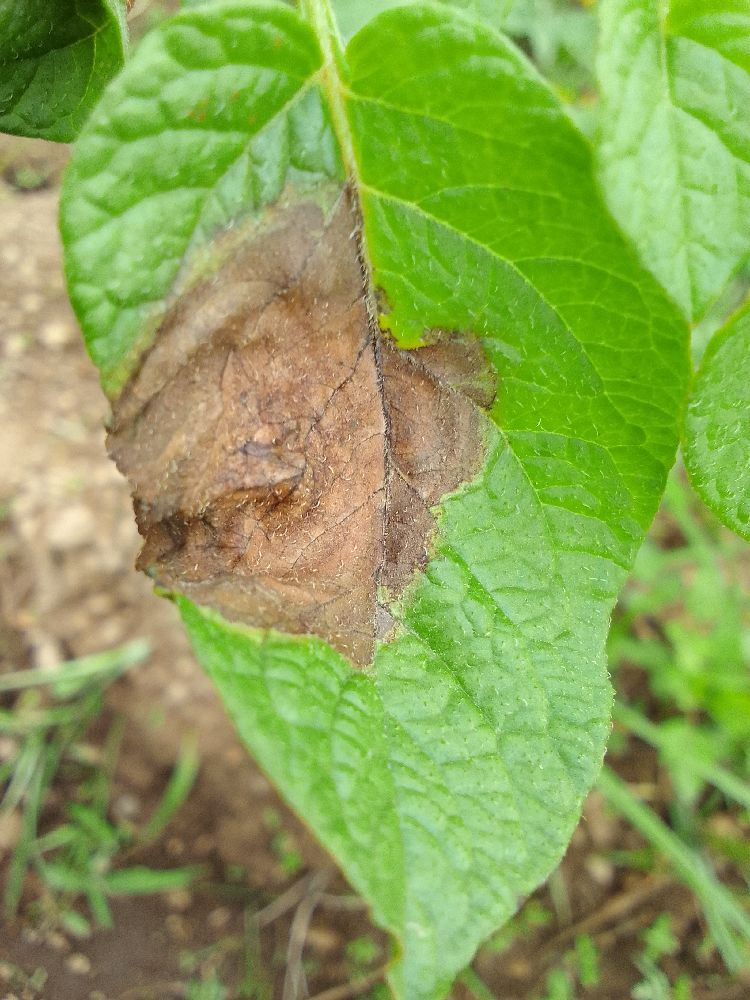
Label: Late blight